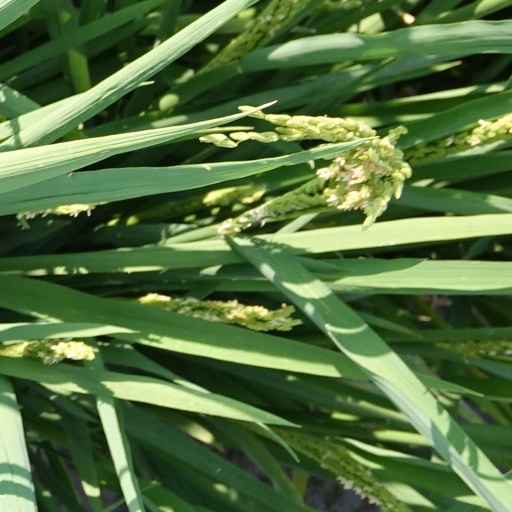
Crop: rice